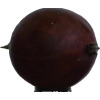
Label: images